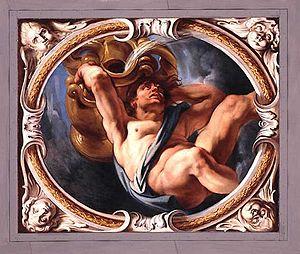
Les Signes du Zodiaque, Verseau
Les Signes du zodiaque sont une série de douze toiles représentant de manière allégorique chacun des signes du Zodiaque. Peintes vers 1640 par Jacob Jordaens, elles ont été achetées en 1802 par le Sénat français pour orner le plafond de la galerie Est du Palais du Luxembourg.